Armed Forces of Liberia

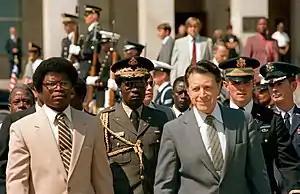
President Samuel Doe with United States Secretary of Defense Caspar Weinberger during a visit to Washington DC in 1982

The AFL became involved in politics when seventeen soldiers launched a coup on April 12, 1980. The group was made up of Master Sergeant Samuel Doe, two staff sergeants, four sergeants, eight corporals, and two privates. They found President Tolbert sleeping in his office in the Executive Mansion and there they killed him. While then-Sergeant Thomas Quiwonkpa led the plotters, it was the group led by Samuel Doe that found Tolbert in his office, and it was Doe, as the highest ranking of the group, who went on the radio the next day to announce the overthrow of the long-entrenched True Whig Party government.